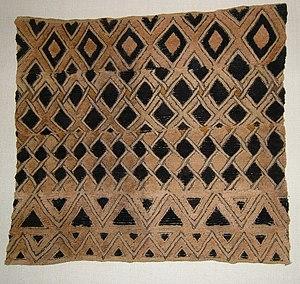
Velours du Kasaï
Le velours du Kasaï est une variété de tissu fabriqué au Kasaï, une province de la République démocratique du Congo.